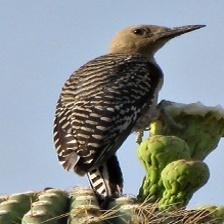
Species: GILA WOODPECKER
Scientific name: MELANERPES UROPYGIALIS